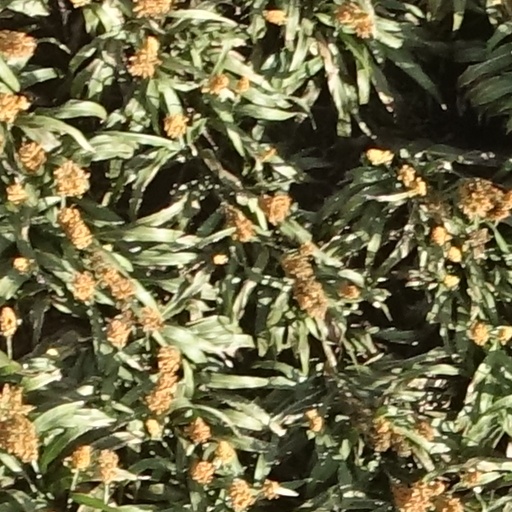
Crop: sorghum